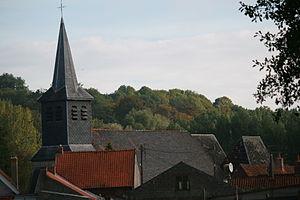
Photo de l'église dâtant du XVeme, bâtie entièrement en pierres et chaux du pays elle est à trois nefs, sous un toit unique, prolongé par trois chapelles.
Camblain-Châtelain est une commune française située dans le département du Pas-de-Calais en région Hauts-de-France.